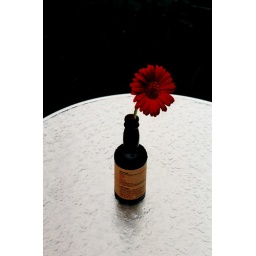
A flower in a bottle on a rainy day in Brighton